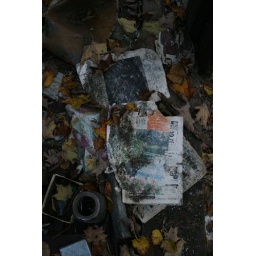
clarence newton road - near blowing rock - october 2008